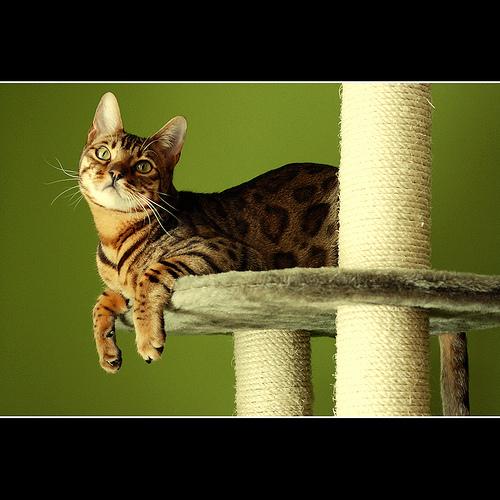
Breed: Bengal